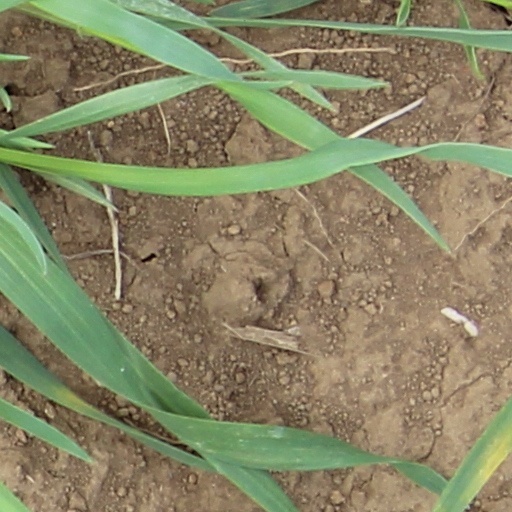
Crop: wheat